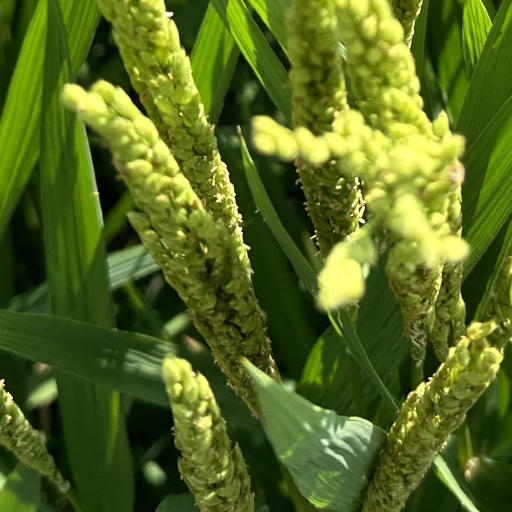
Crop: rice